List of churches in Chennai

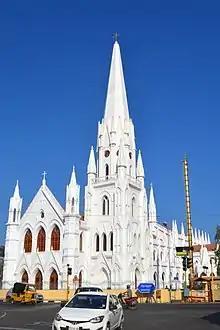
Santhome Church built by the Portuguese in 1523 and rebuilt by the British in 1893 over the tomb of Saint Thomas the Apostle.

Santhome Church is believed to be the oldest Church in Chennai, while there were a lot of churches built during the colonial empire.In 72 AD a small structure of building(church) was built to mark the tomb of Thomas the Apostle in the coast of Mylapore(presently Santhome, Chennai), later on a big church was built in the same place on 1523 by Portuguese explorers. This church became cathedral on 1606 by Pope Paul V with erecting the Diocese of Saint Thomas of Mylapore .Later this church was rebuilt with a status of cathedral in 1896 by British in late 19th century style as Gothic Revival architecture.The exact place where St. Thomas was buried is marked by the second small tower in the center of the cathedral. Pope Pius XII honoured this cathedral church, elevating it to the dignity and rank of minor basilica in March 1956. Pope John Paul II the only pope visited Santhome Church in the year of 1986. This church was extended as National Shrine in 2004 by Catholic Bishops' Conference of India. This church is called "National Shrine of Saint Thomas Cathedral Basilica", Shortly known as "Santhome Church".It is a very Important church for worldwide Christians as it is the tomb of St. Thomas the Apostle.